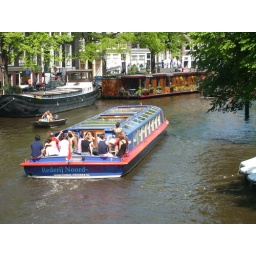
was trying to take pic of the fancy canal house boat - the one in the back - it was the nicest one there